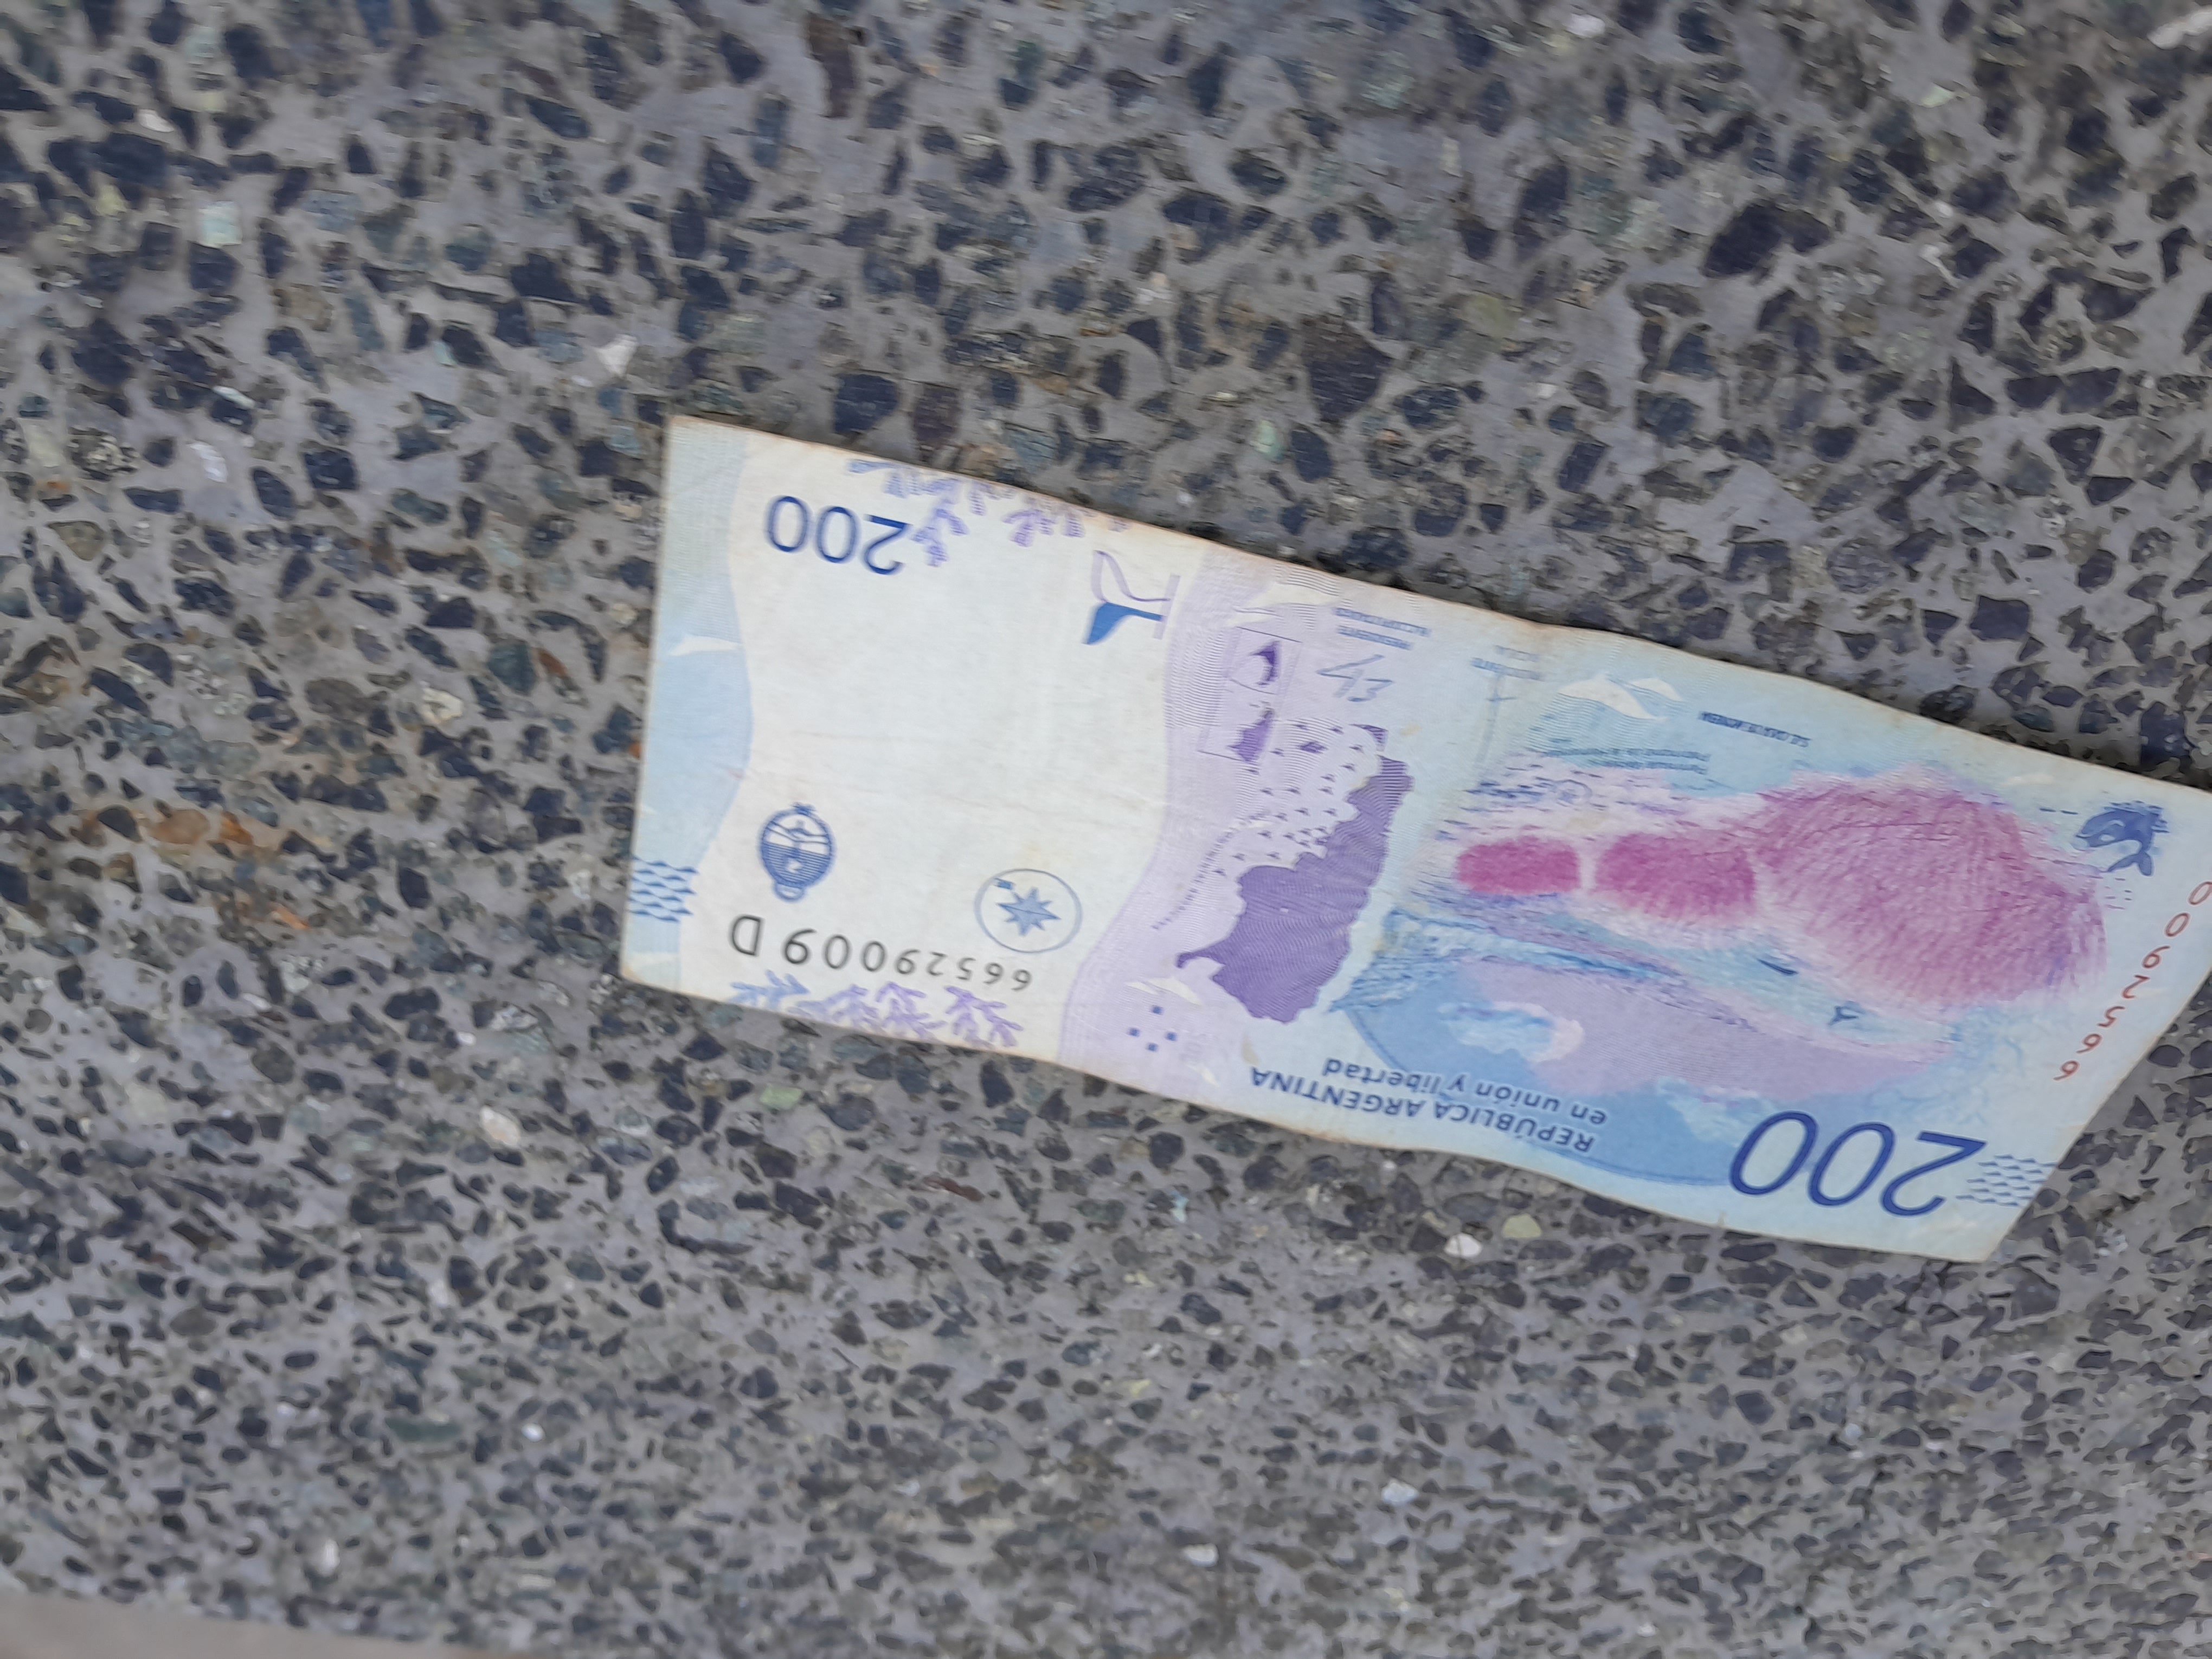
Denominación: 200